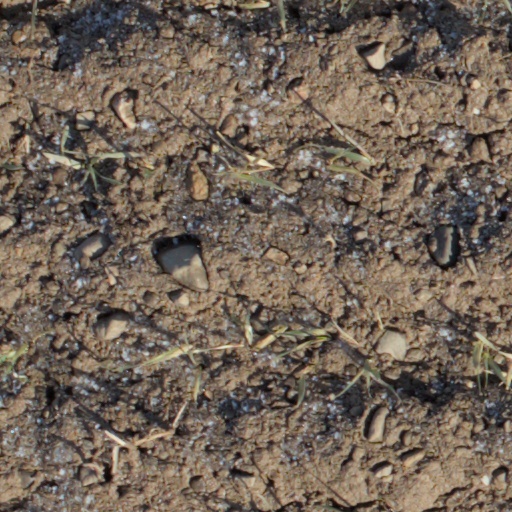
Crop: wheat